Zapatlela

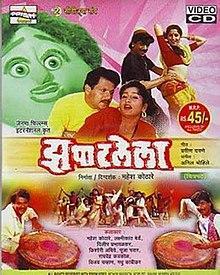
VCD cover art

Zapatlela is a 1993 Indian Marathi-language horror comedy film directed and produced by Mahesh Kothare under Jenma Films International. The film stars an ensemble cast of Mahesh Kothare, Laxmikant Berde, Pooja Pawar, Kishori Ambiye, Madhu Kambikar, Jairam Kulkarni, Vijay Chavan, Ravindra Berde, Raghavendra Kadkol, Bipin Varti, and Dilip Prabhavalkar made a cameo appearance and provided the voiceover for the puppet Tatya Vinchu in the film. The practical effects for the puppet were created by Ramdas Padhye, a renowned ventriloquist and puppeteer. A sequel titled "Zapatlela 2" was released 20 years later in 2013 in 3D format. The movie was also dubbed in Hindi as "Khilona Bana Khalnayak".